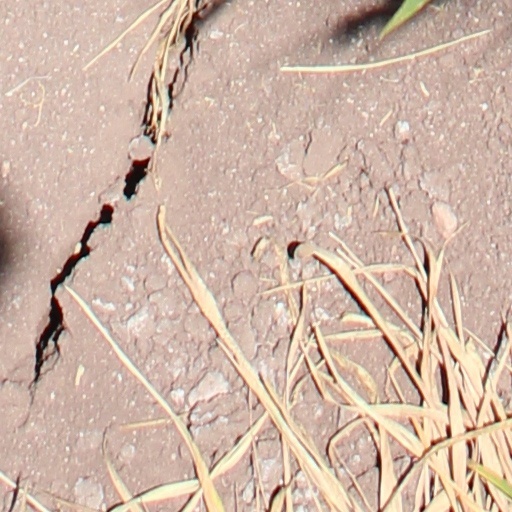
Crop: wheat